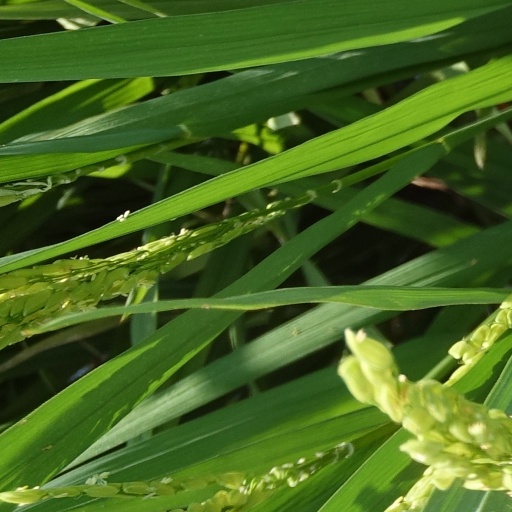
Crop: rice